O Barqueiro

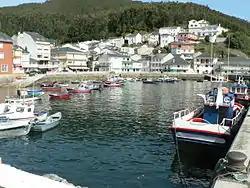
The harbor at O Barqueiro

O Barqueiro (officially, O Porto do Barqueiro) is a parish and a port belonging to the city council of Mañón in Ferrolterra in North-western Spain in the province of A Coruña, in the autonomous community of Galicia.